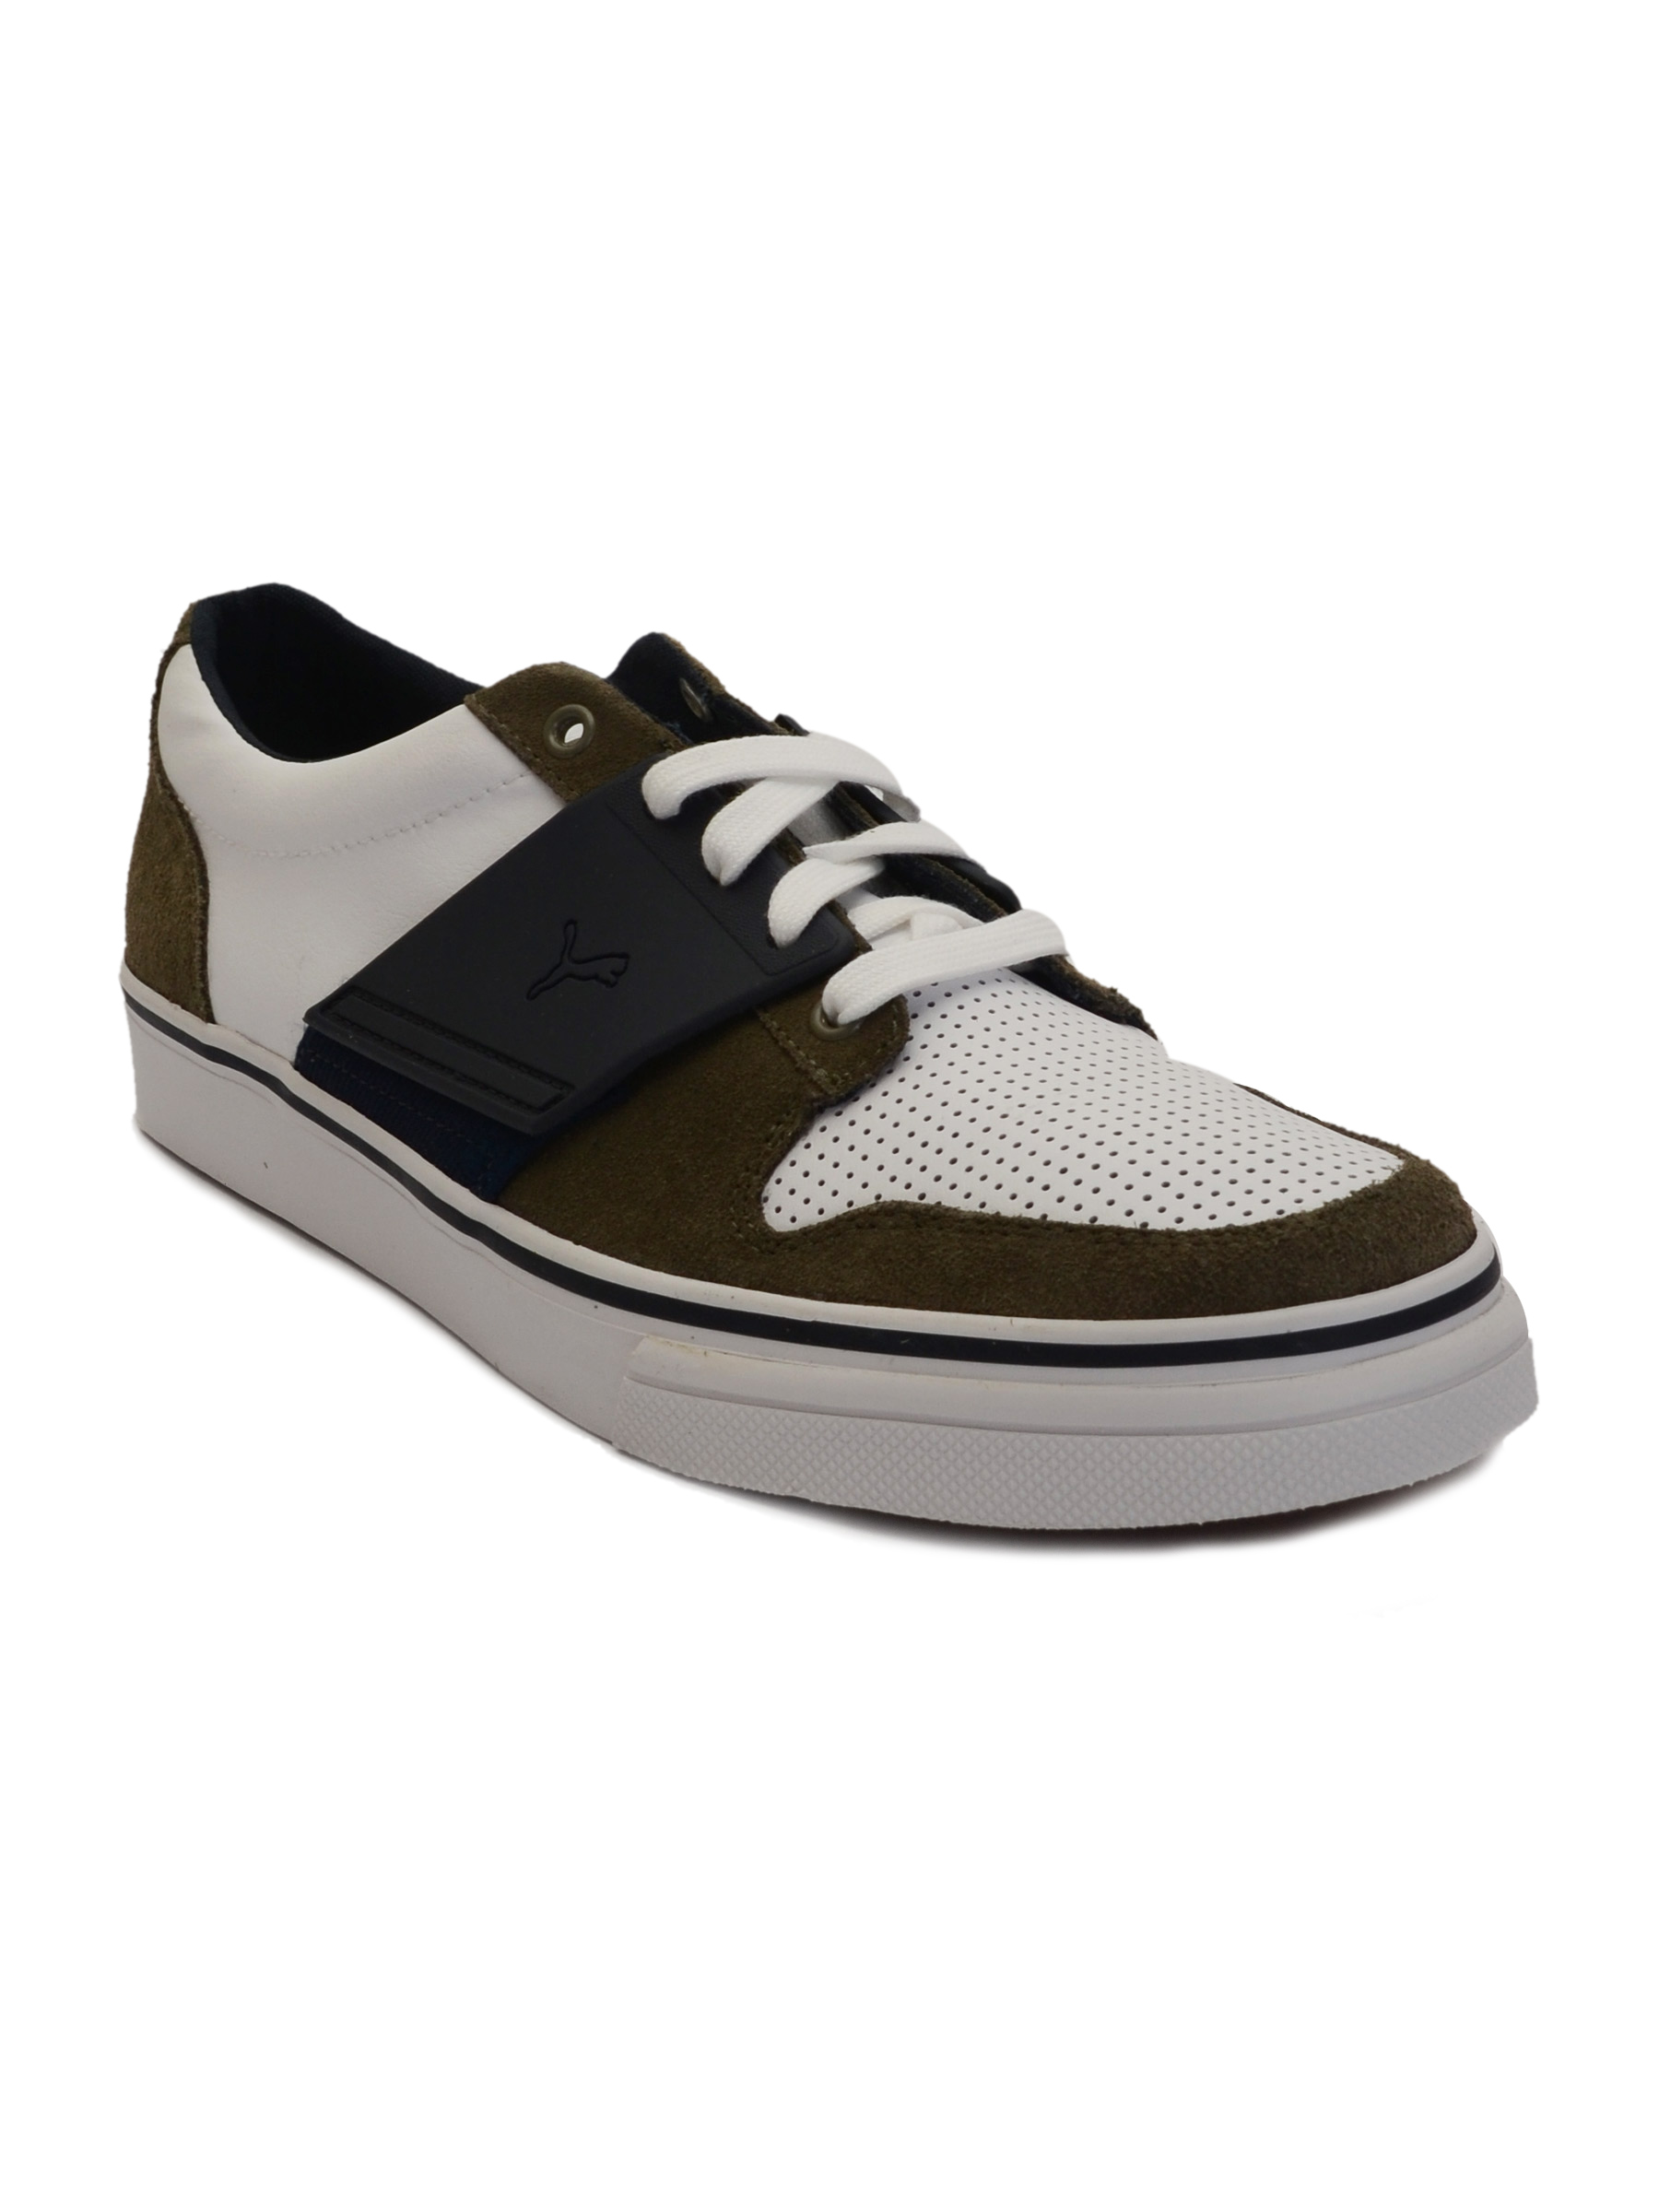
Puma Men El ace 2 White Casual Shoes
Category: Footwear / Shoes / Casual Shoes
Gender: Men
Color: White
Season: Fall 2011
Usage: Casual